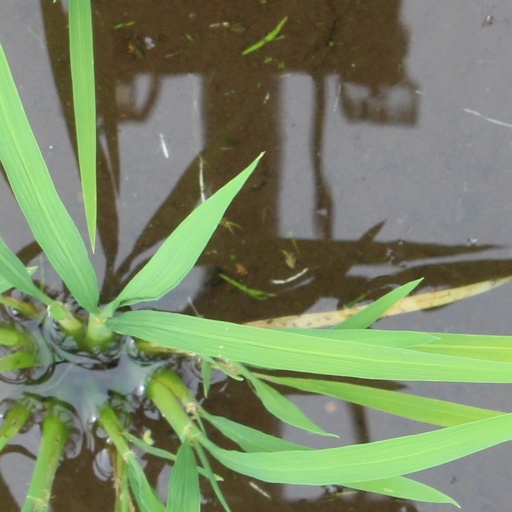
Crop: rice